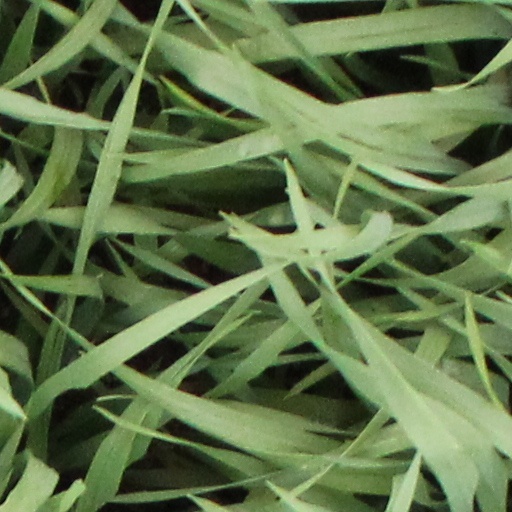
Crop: wheat